Education in Saudi Arabia

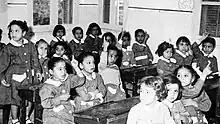
An all-girls school class in Saudi Arabia

According to government data, 1,013,074 students (541,849 male and 471,225 female) were in secondary education in 2007 and the number of teachers totaled 87,823 (41,108 male and 46,715 female) in 2007.